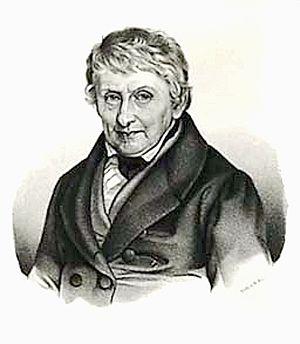
Heinrich Rudolph Schinz est un médecin et un zoologiste suisse, né le 30 mars 1777 à Zurich et mort le 8 mars 1861 dans la même ville.